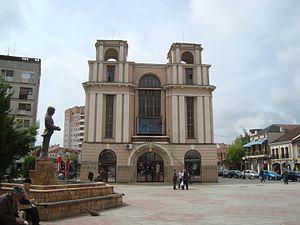
Koumanovo ou Kumanovë est une municipalité et une ville du nord de la Macédoine du Nord. La municipalité comptait 105 484 habitants en 2002 et couvre 509,48 km². La ville en elle-même comptait alors 70 842 habitants, le reste de la population étant réparti dans les villages alentour.